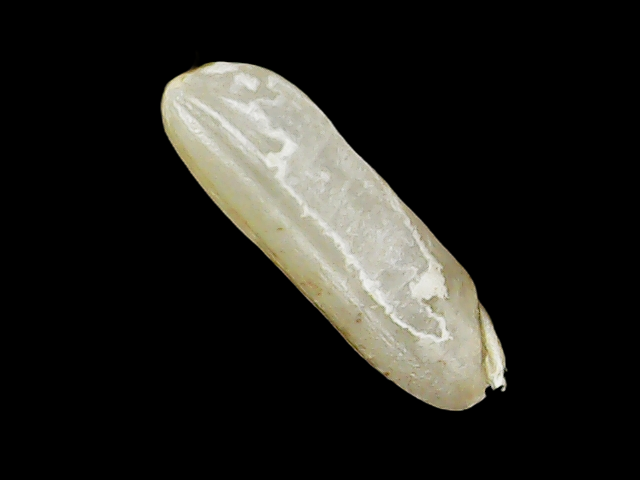
Rice variety: Binadhan14